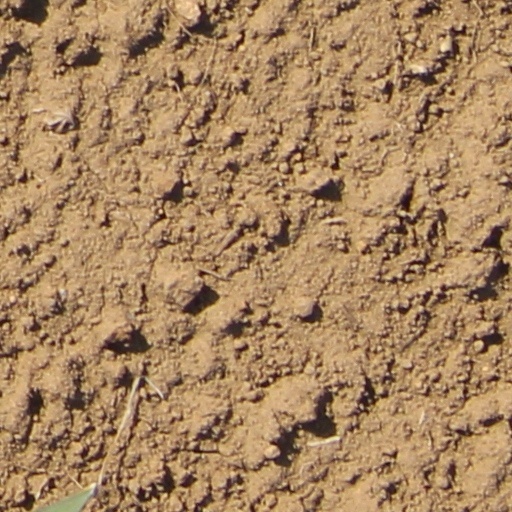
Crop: wheat